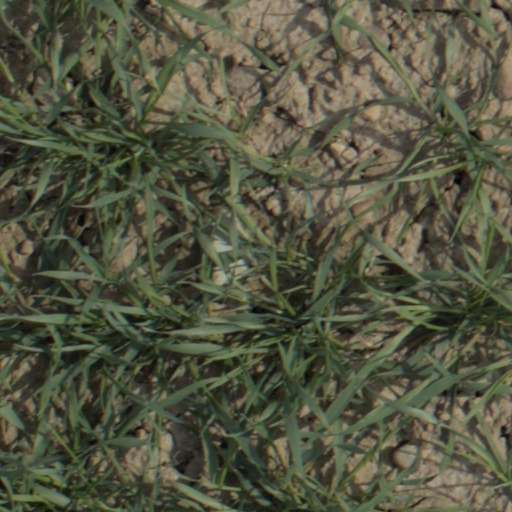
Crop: wheat